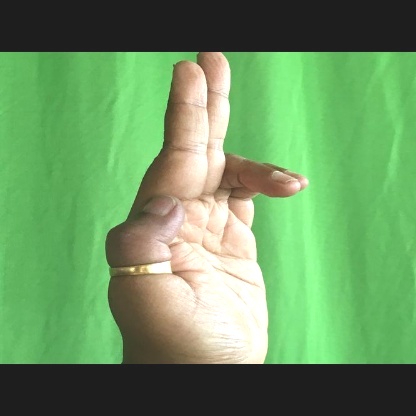
Mudra: Ardhapathaka